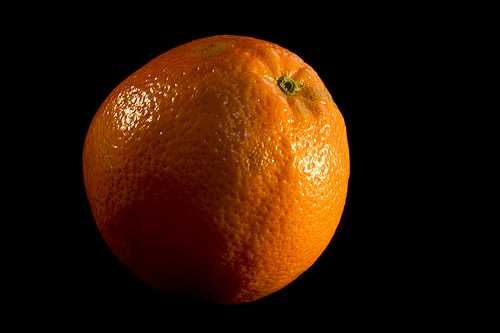
Label: Orange